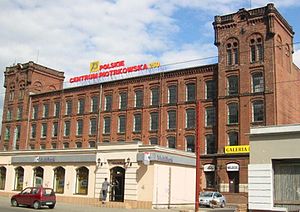
Markus Silbersteins fabrik
Markus Silbersteins fabrik ved Piotrkowska-gaden
Markus Silbersteins fabrik ved Piotrkowska-gaden. Norsk bokmål: Markus Silbersteins fabrikk ved Piotrkowska-gaten.
Markus Silbersteins fabrik ligger ved Piotrkowska-gaden 248/250 i Łódź.